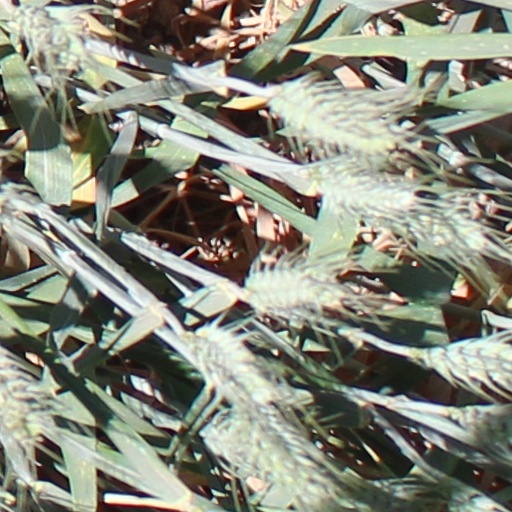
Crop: wheat